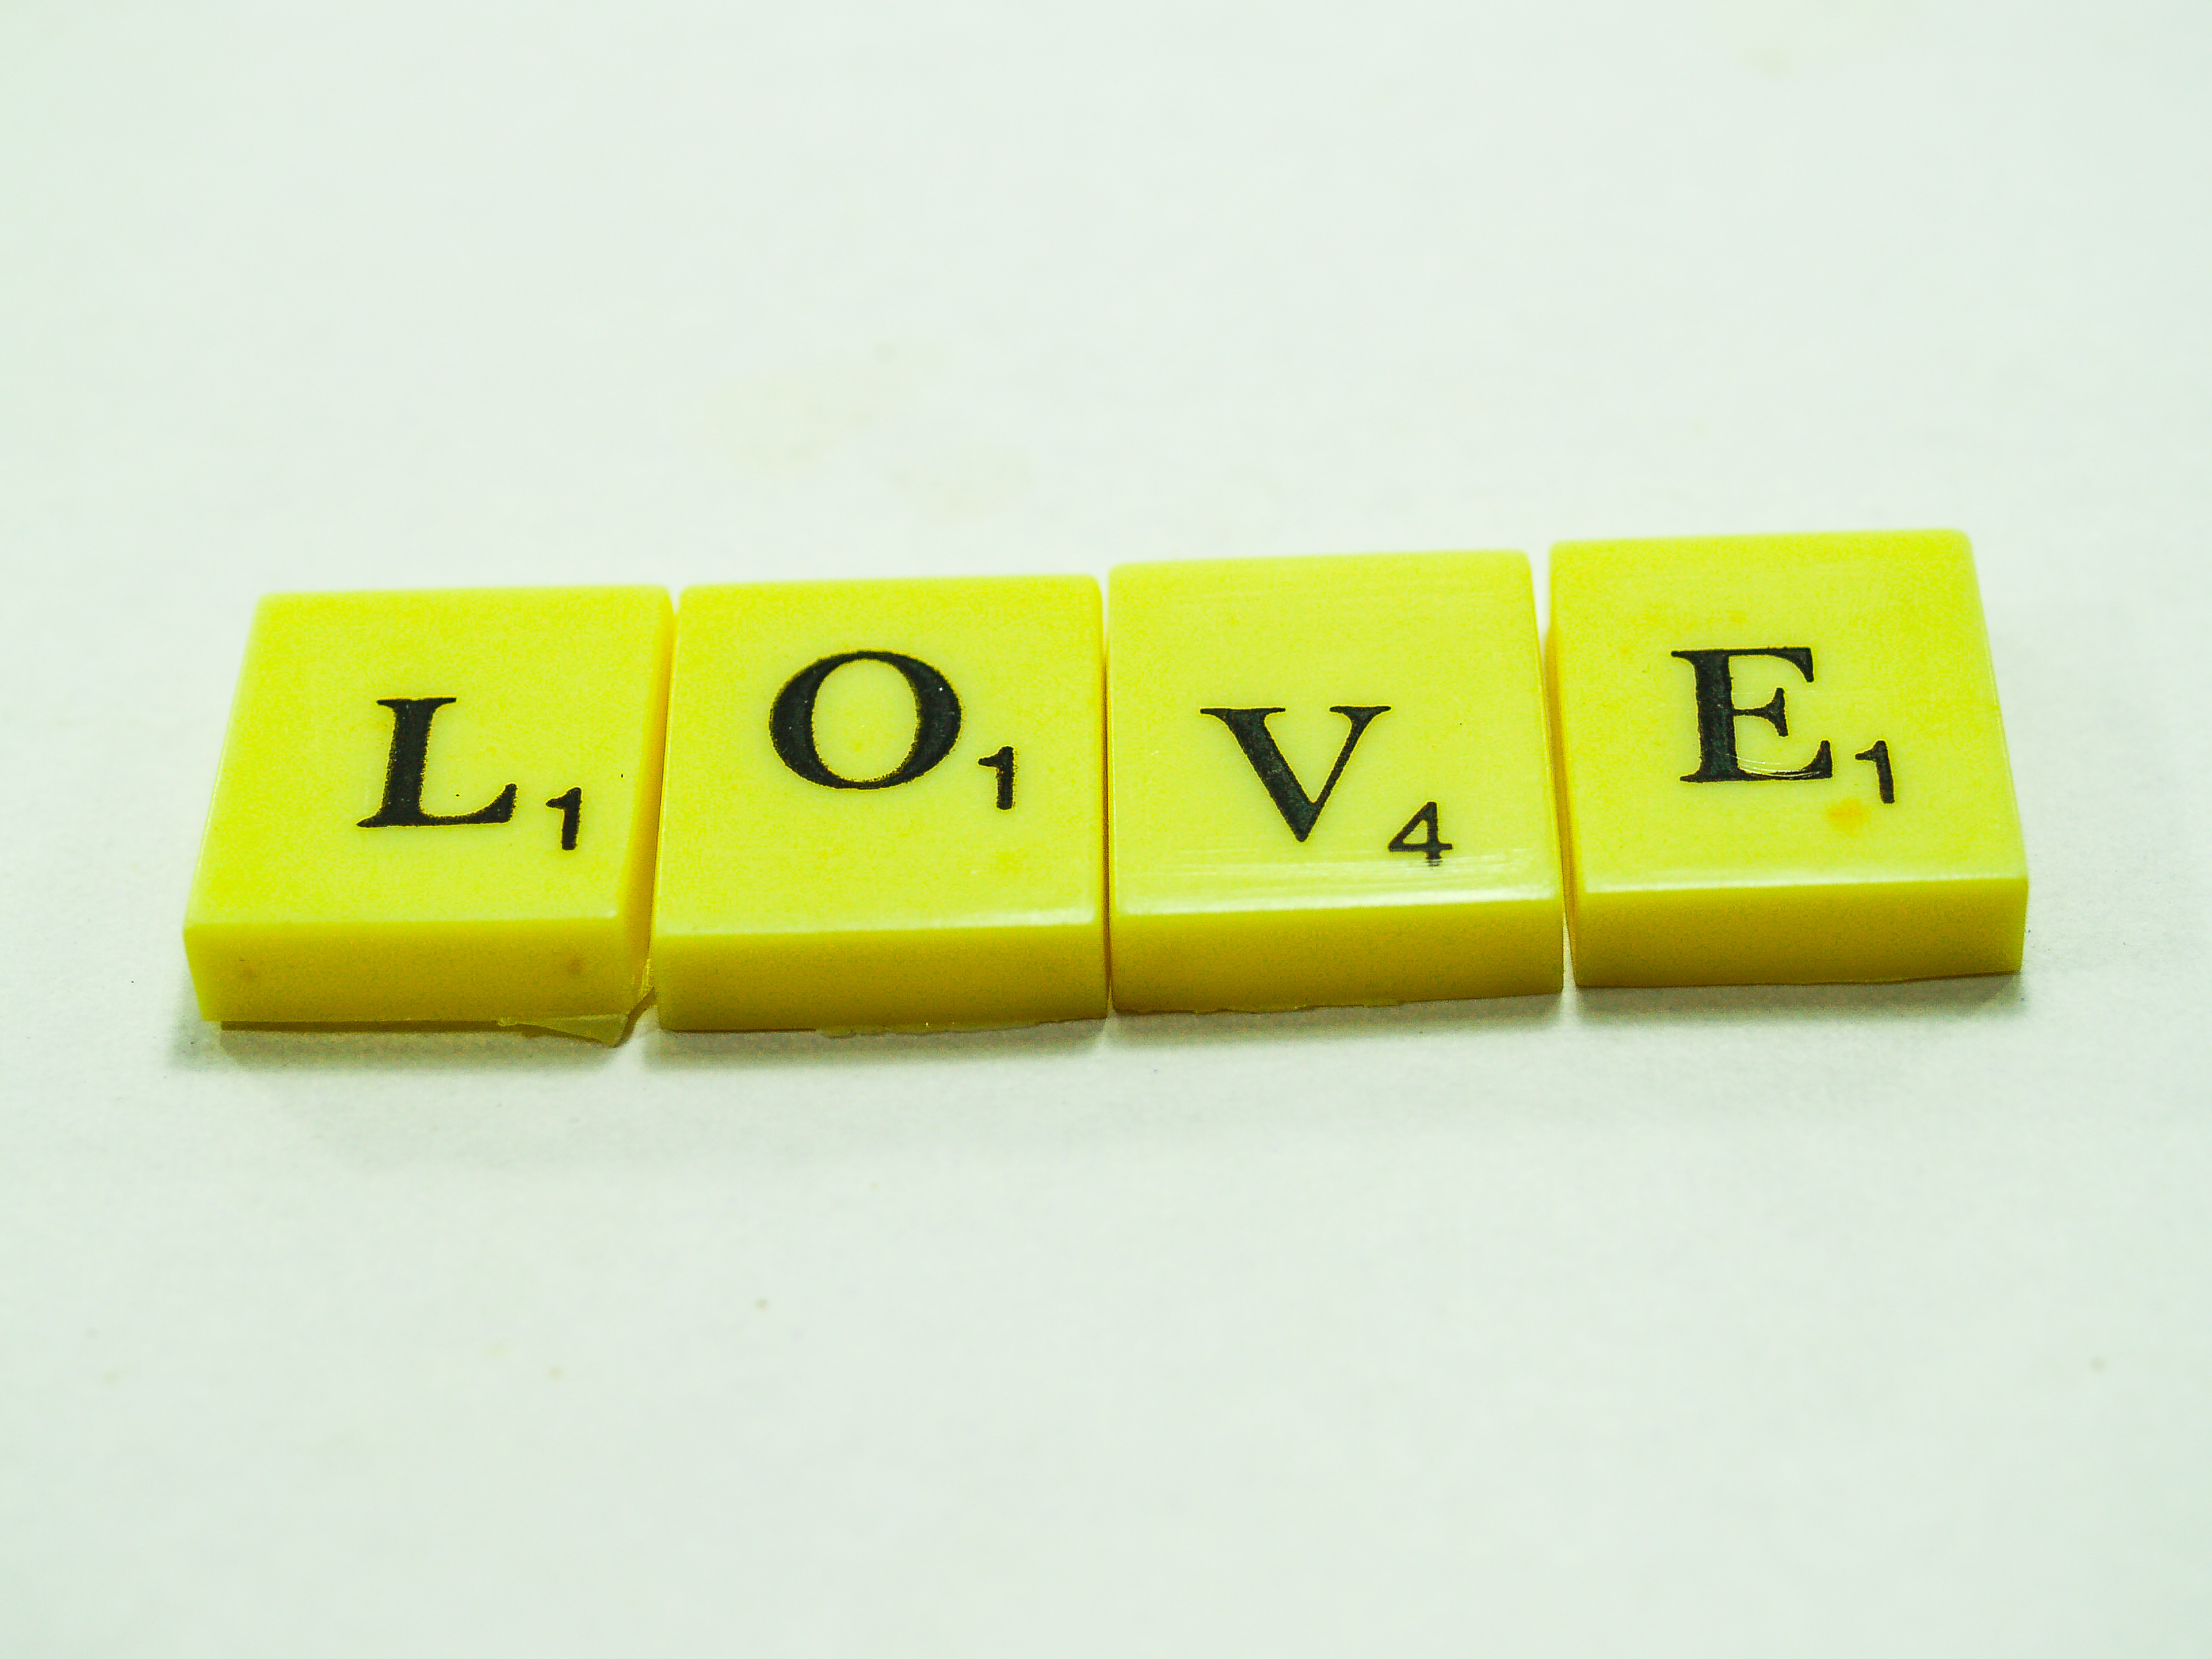
abstract, aged, antique, background, brown, dark, design, love, material, retro, stylish, text, textured, typography, vintage, white, wood, wooden, woodwork, word, word love, write, yellow, rectangle, number, smile, games